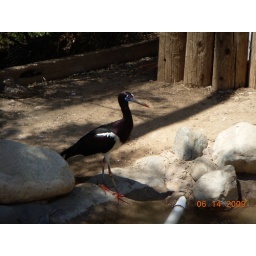
The animals were walking around in their enclosures while some were in the open where the train was.